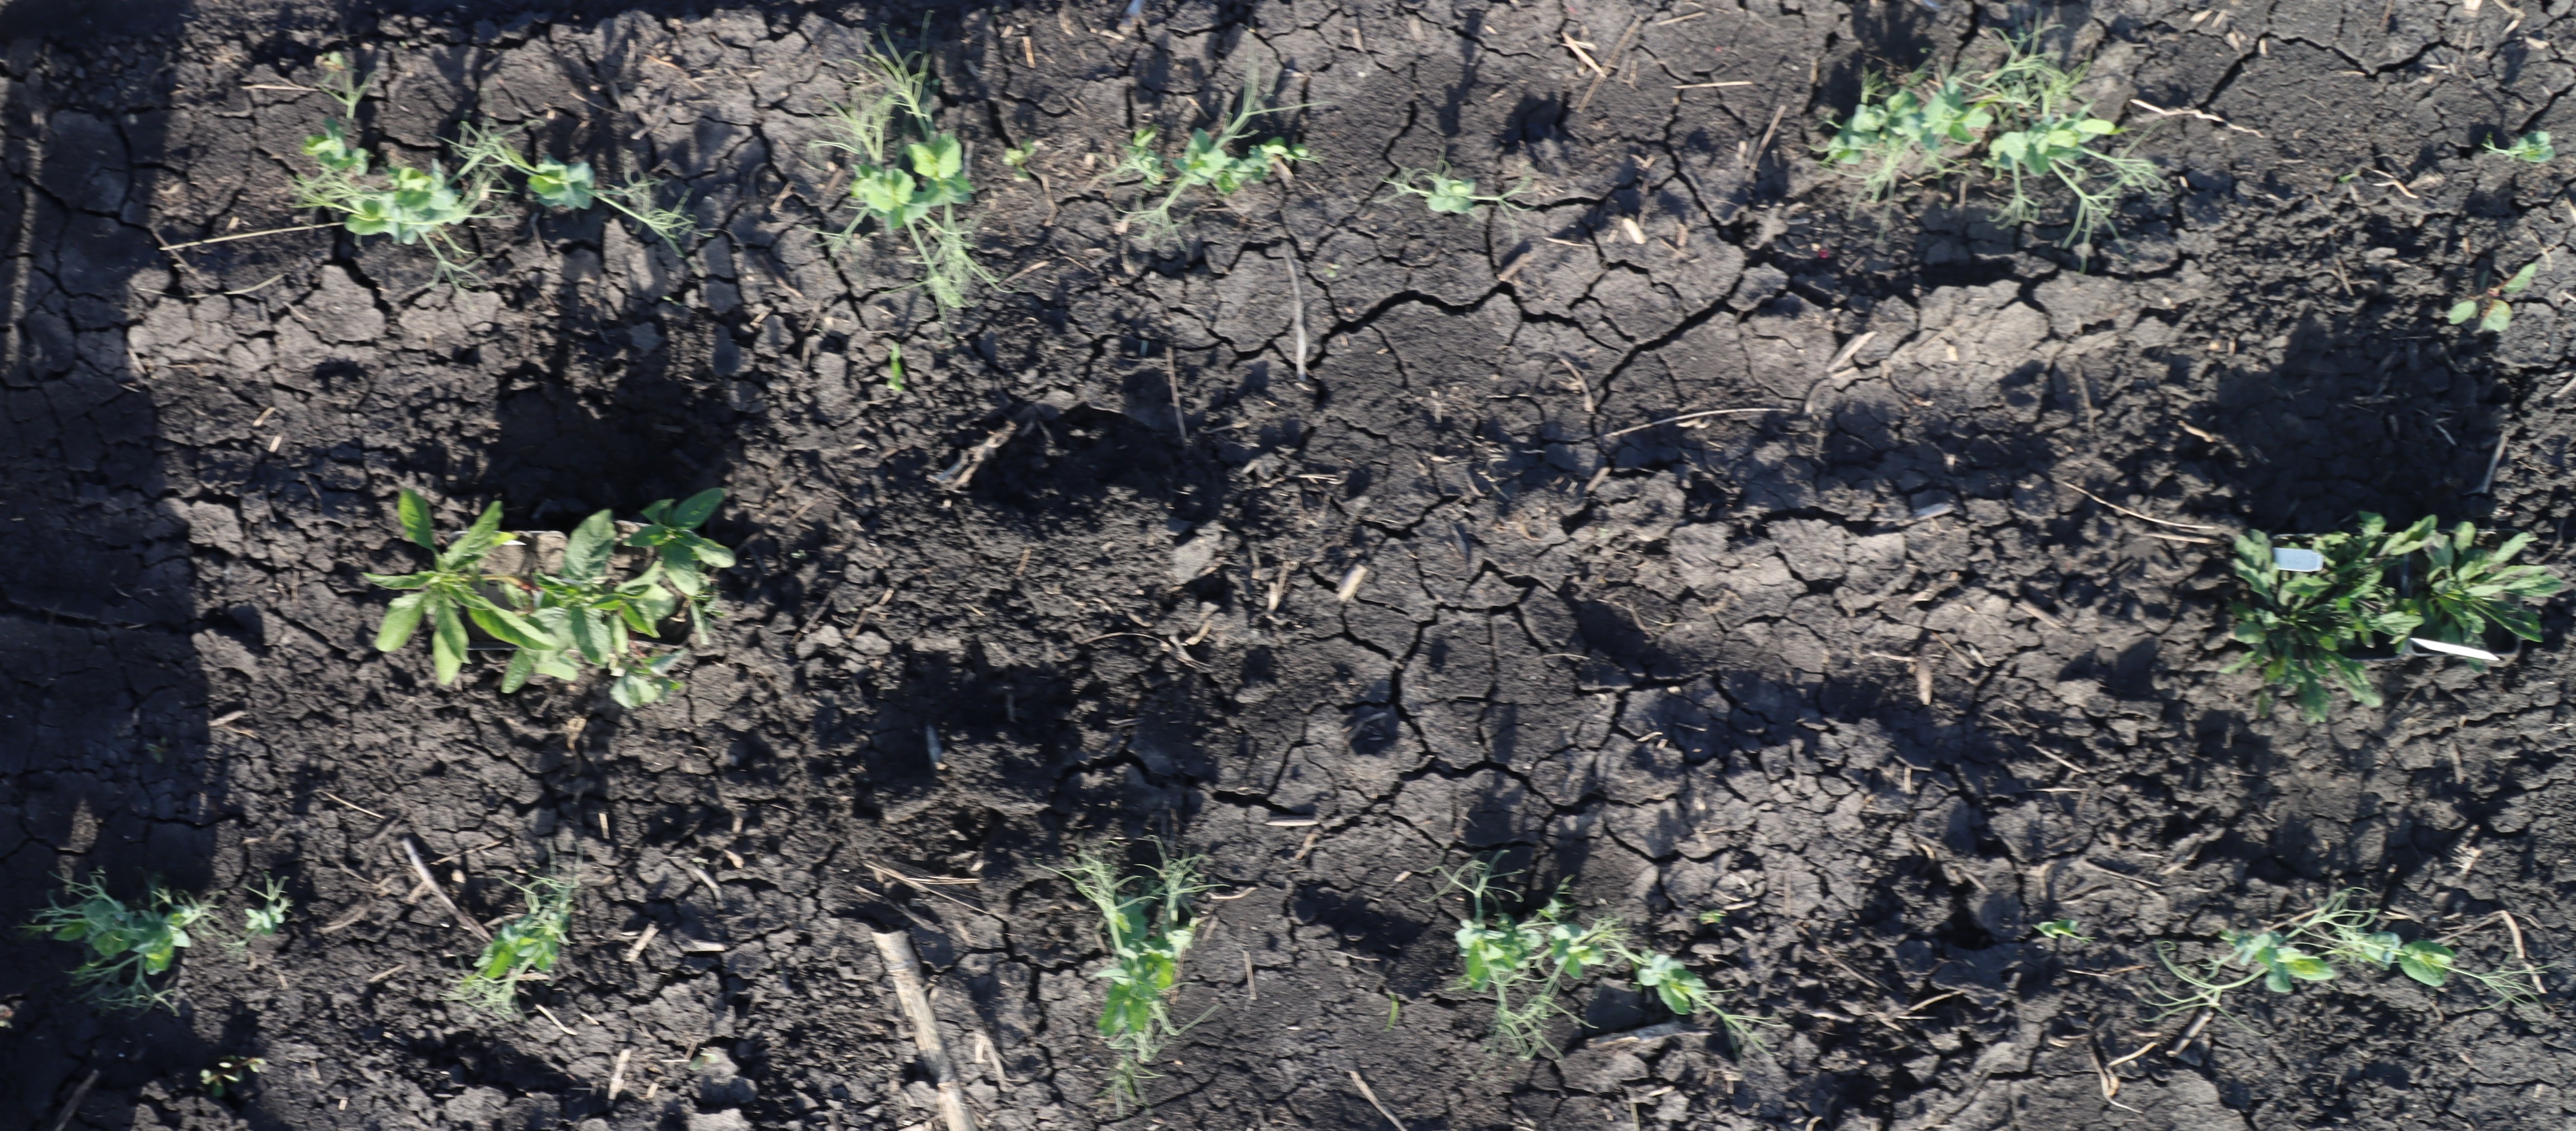
Crop: Field pea
Objects: Waterhemp, Waterhemp, Waterhemp, Horseweed, Horseweed, Field Pea, Field Pea, Field Pea, Field Pea, Field Pea, Field Pea, Field Pea, Field Pea, Field Pea, Field Pea, Field Pea